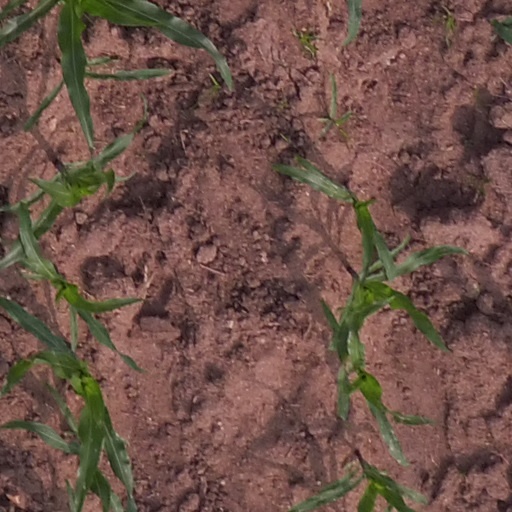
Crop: maize; corn